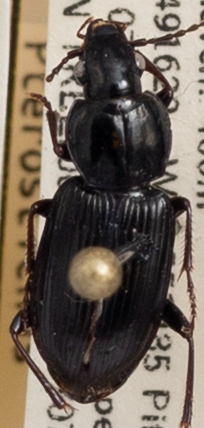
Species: Pterostichus mutus
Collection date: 2020-07-07
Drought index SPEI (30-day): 0.998
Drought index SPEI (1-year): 1.01
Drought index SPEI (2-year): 2.09